Bodies of water in Leipzig

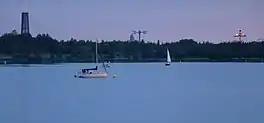
Lake Cospuden with Belantis in the background

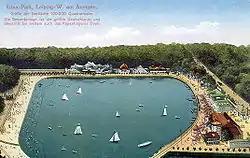
Auensee (around 1914)

Bodies of water in Leipzig are the rivers White Elster, Pleiße and Parthe as well as numerous streams with the Leipzig Riverside Forest in Leipzig, Germany. Many of these watercourses have been diverted, canalised or drained for economic use, to defend the city and to protect against flooding, and new ditches and canals have also been built. A large number of ponds and lakes have also been created for fish farming, for urban planning reasons or as a result of open cast mining.